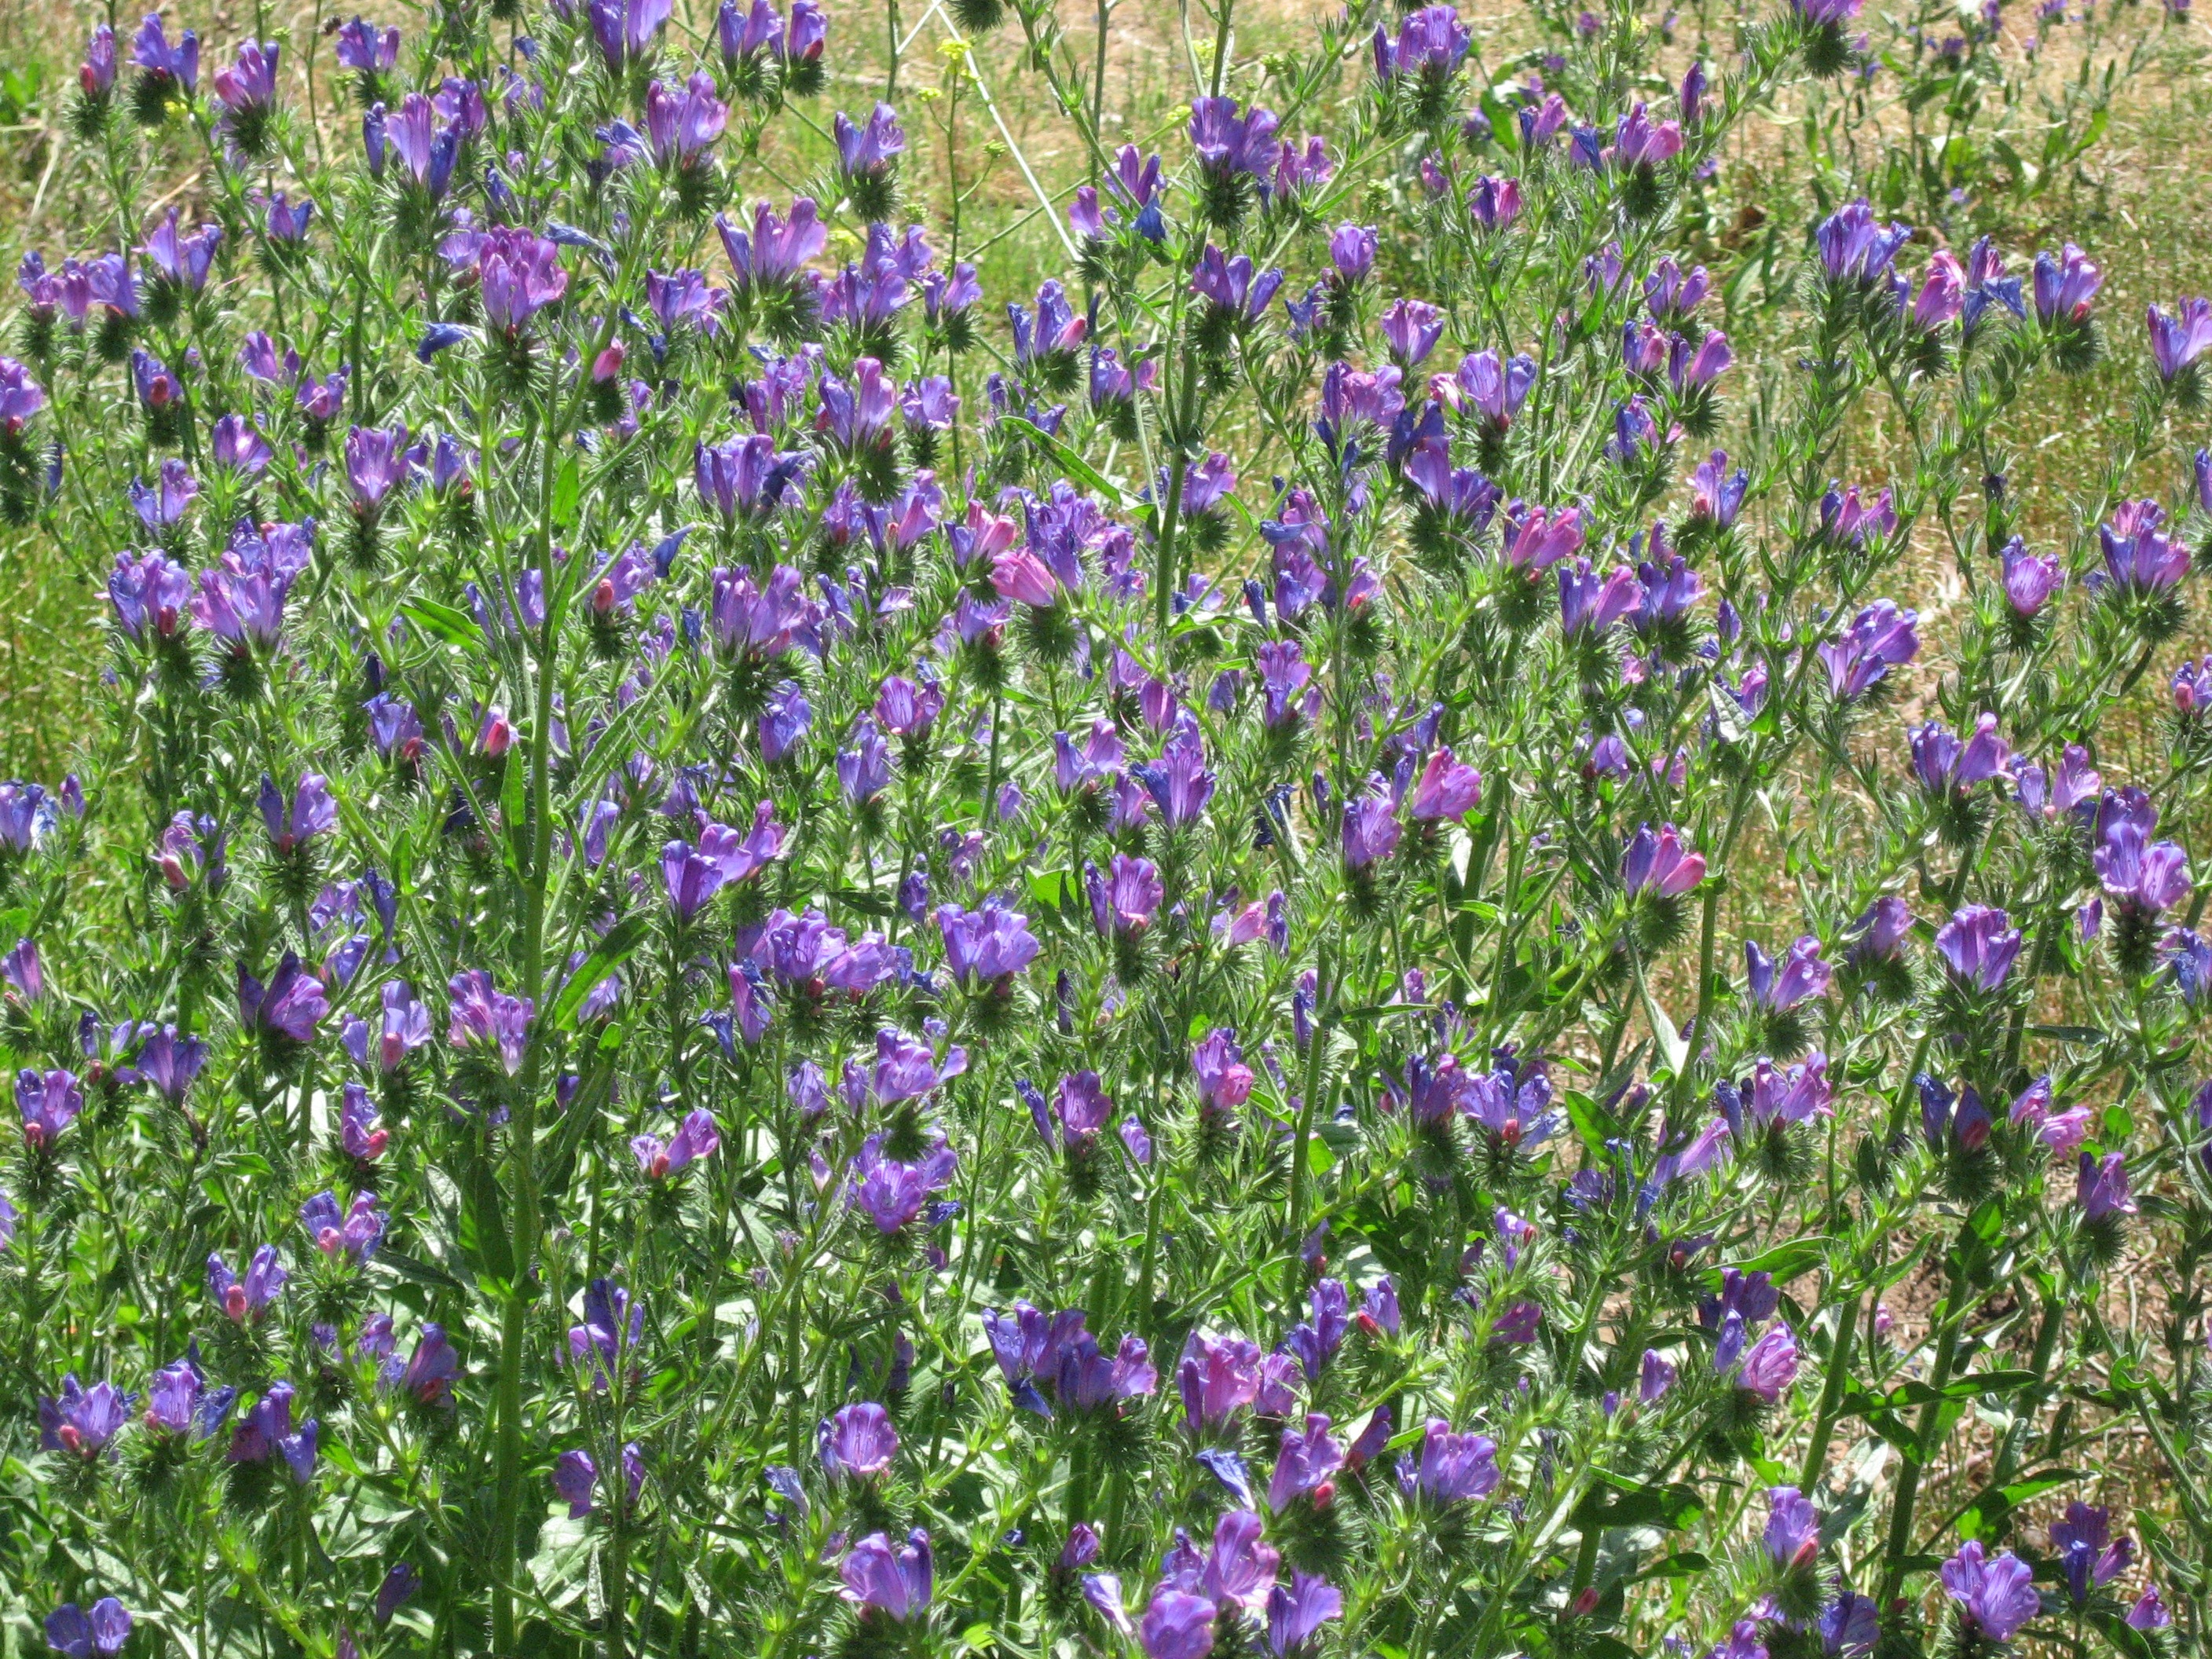
nature, plant, field, meadow, flower, dry, herb, blue, lavender, wildflower, flowers, wild flowers, australia, lupin, field of flowers, flowering plant, bellflower family, annual plant, land plant, english lavender, french lavender, hyssopus